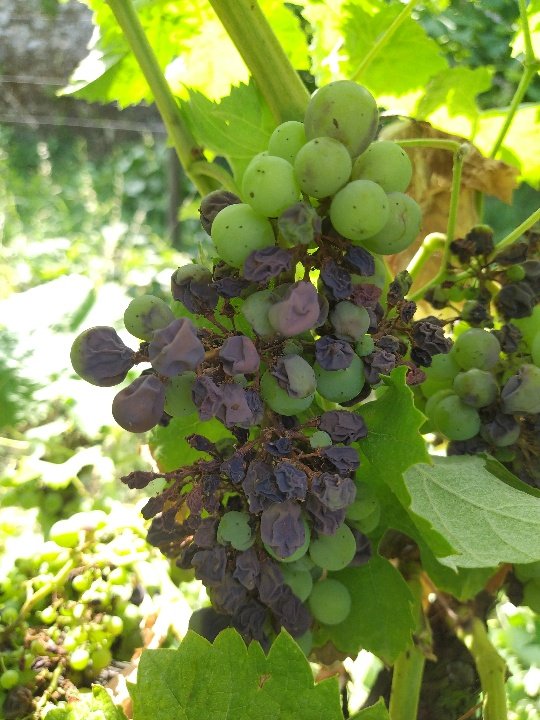
Berries visible: 102
Grape clusters: 2